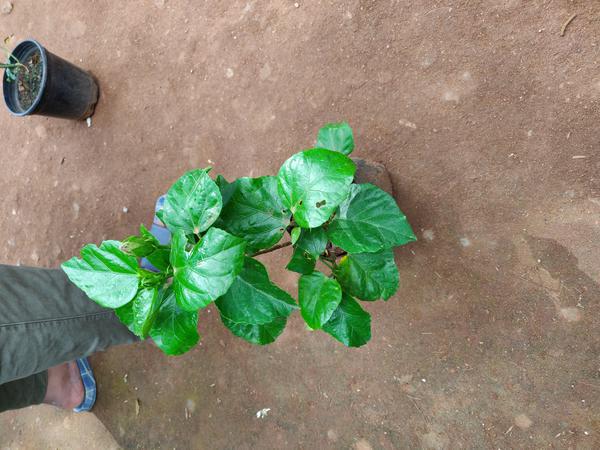
Plant: Hibiscus